Culture of Asia

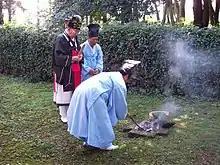
A Confucian ritual ceremony in Jeju, South Korea

The term East Asian cultural sphere defines the common cultural sphere of China, Japan, North Korea, South Korea in East Asia and Vietnam in Southeast Asia. Ethnic and linguistic similarities, shared artistic traditions, written language and moral values suggest that most East Asian people are descendants of the Yellow River civilization, that emerged in the flood plains of northern China around 10.000 years B.P. People within this sphere are sometimes referred to as East Eurasian, and the major languages of this region (including Sino-Tibetan, Austroasiatic, Altaic, Austronesian, Kra-Dai) are thought to have originated from regions in China (see East Asian cultural sphere#historical linguistics).